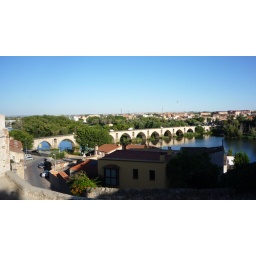
Medieval bridge over river Duero, seen from the city of Zamora, Spain